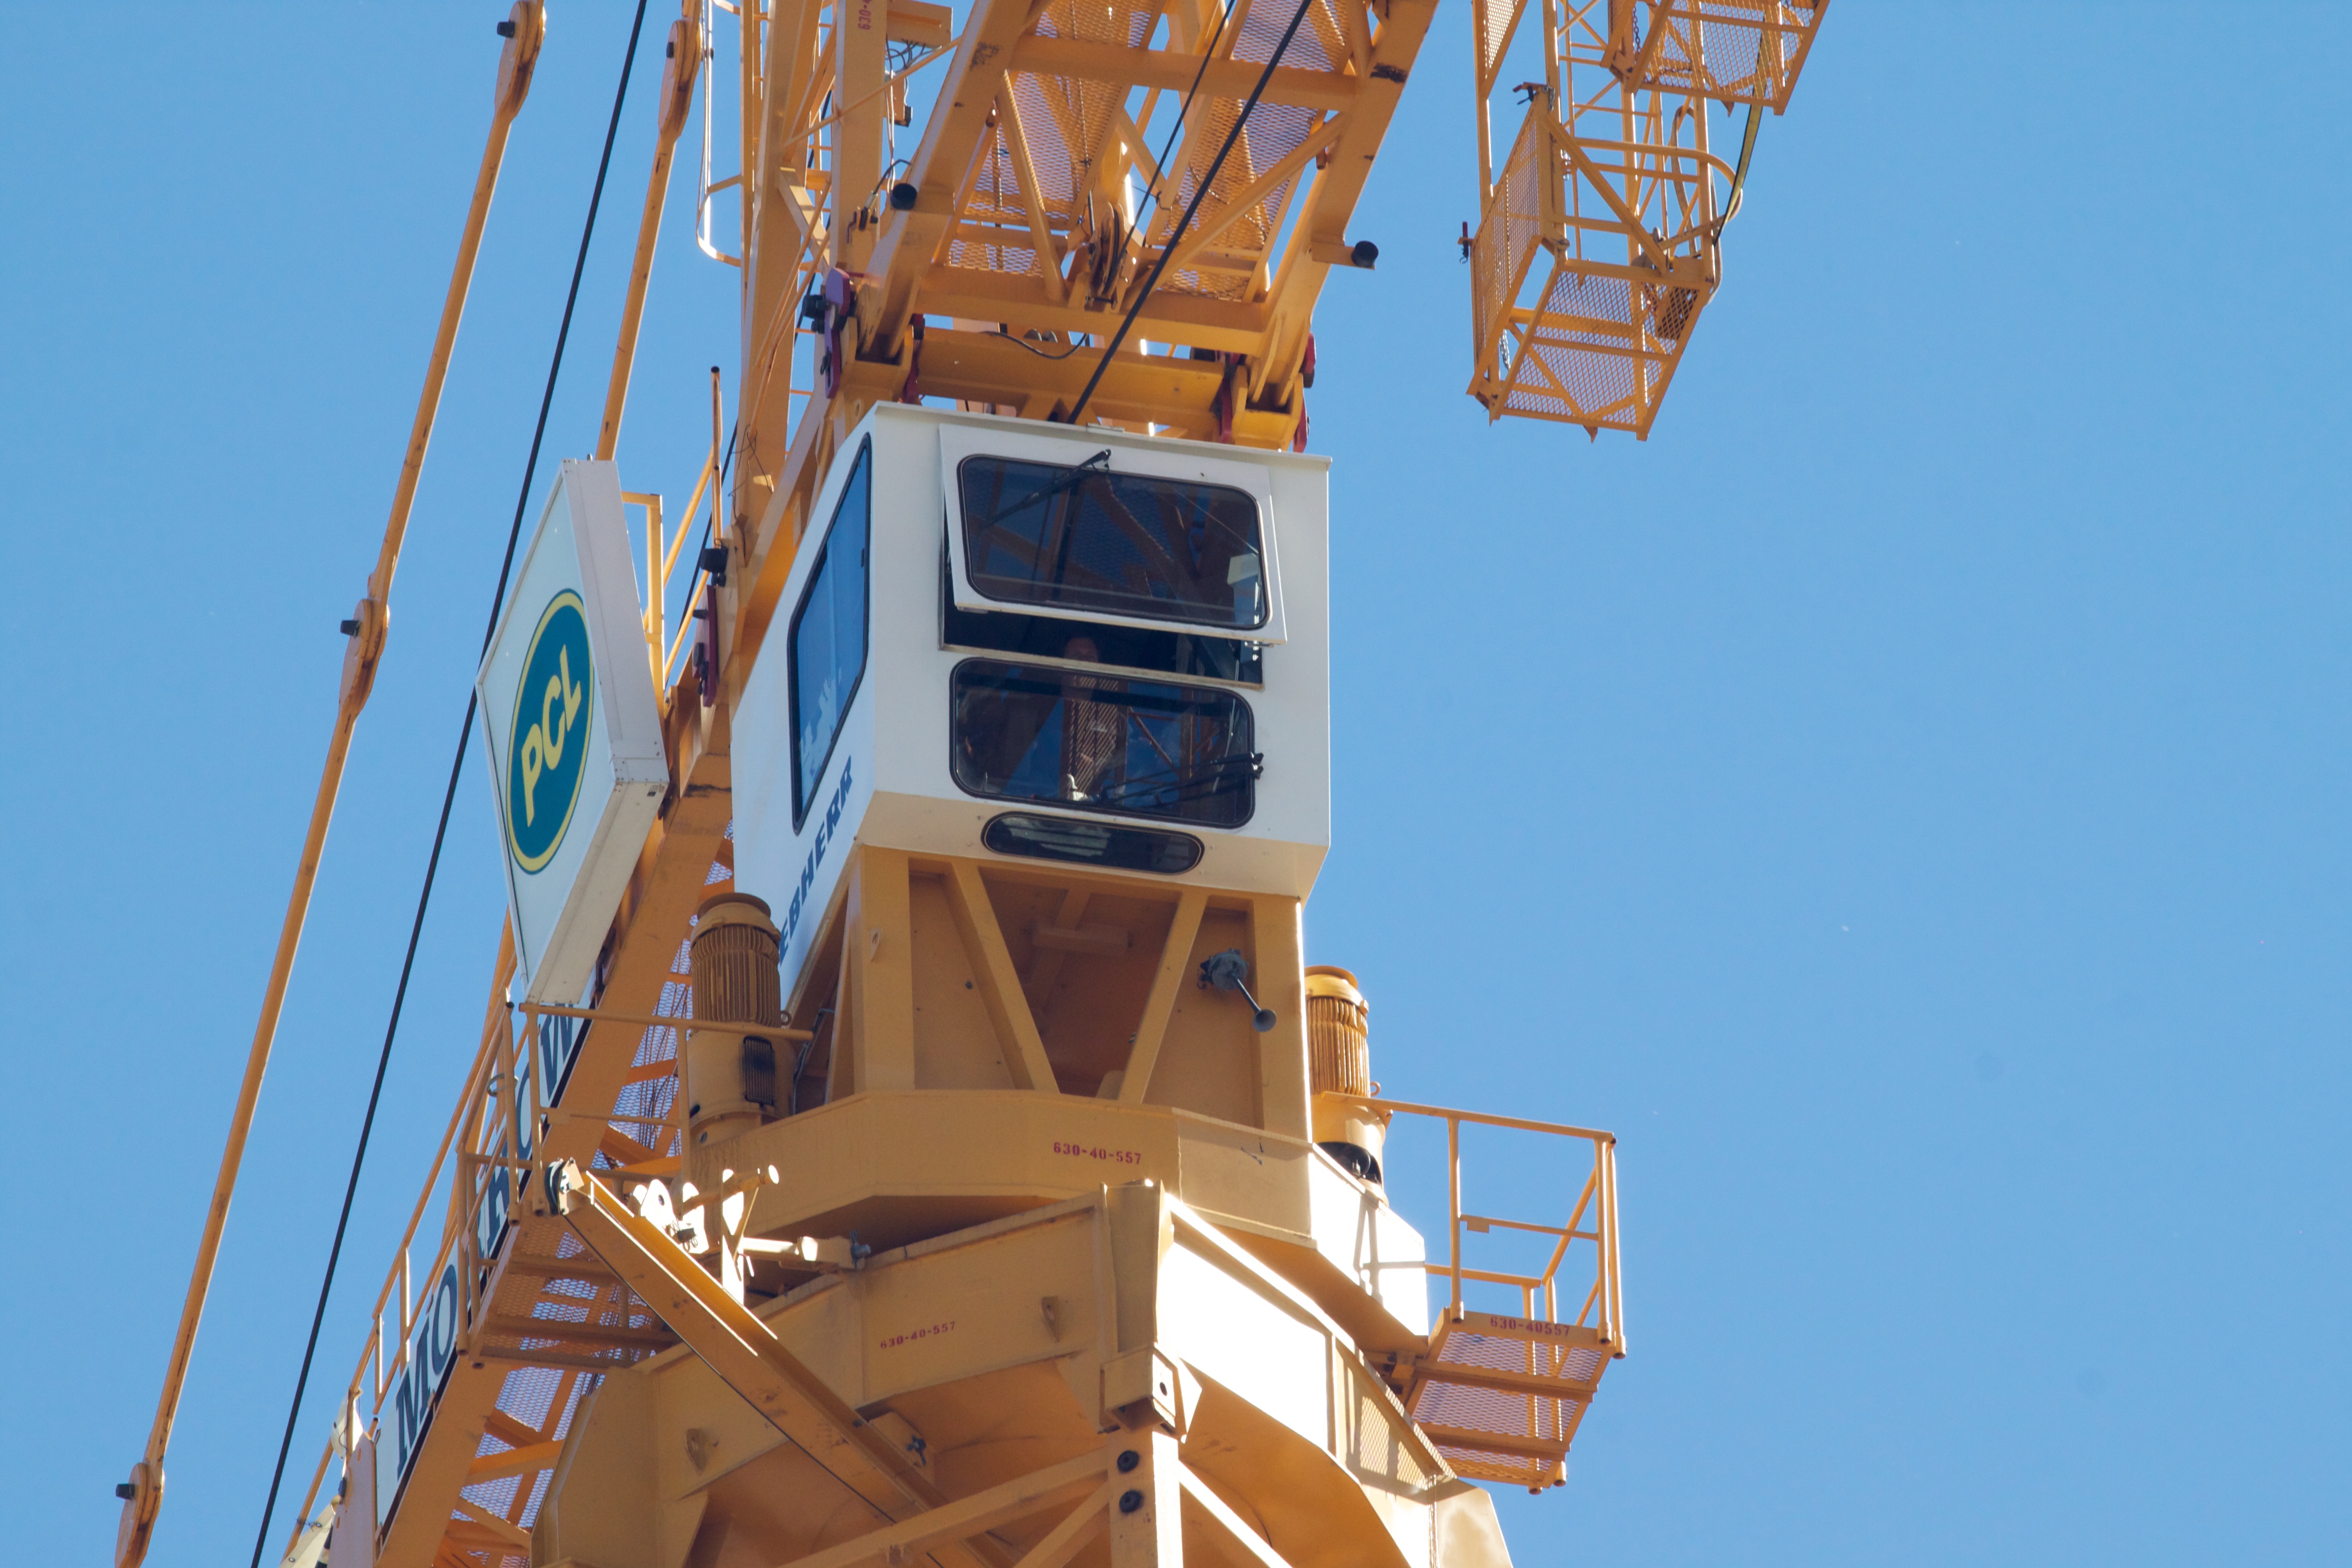
vehicle, tower, mast, cable car, crane, odyssey, observation tower, construction equipment